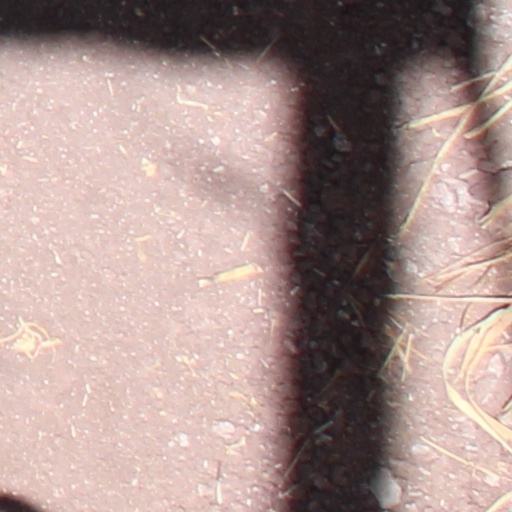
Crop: wheat